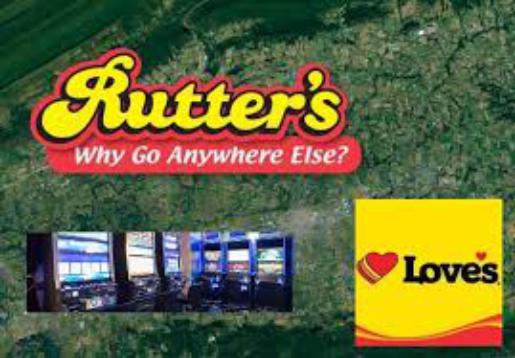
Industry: Food